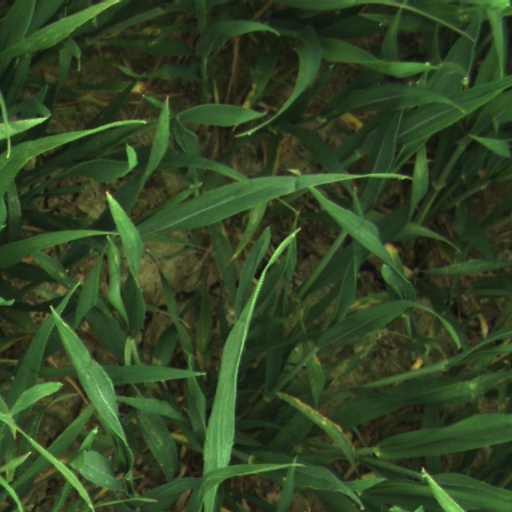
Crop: wheat